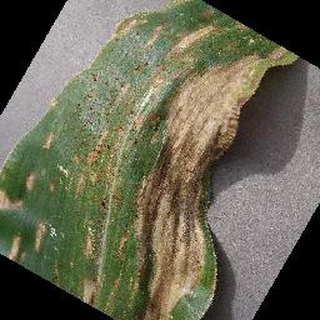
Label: corn_cercospora_leaf_spot